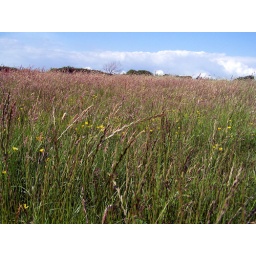
Looking across a field in How Tun Woods where the grass is growing really fast.